Kevin J. Kennedy

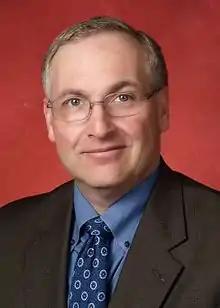
Kevin J. Kennedy in 2009

Kevin J. Kennedy (born 1955) is an American business executive. He is currently the CEO of Quanergy Systems (NYSE: QNGY and QNGY.WS), a growth company that develops software and sensor technology enabling 3D perception and autonomy, after joining the Board in 2019. Before Quanergy, Mr. Kennedy was the president and CEO of Avaya Inc. from January 2009 to October 2017